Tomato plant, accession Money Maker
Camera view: horizontal (90 deg, fisheye); turntable rotation: 0 degrees
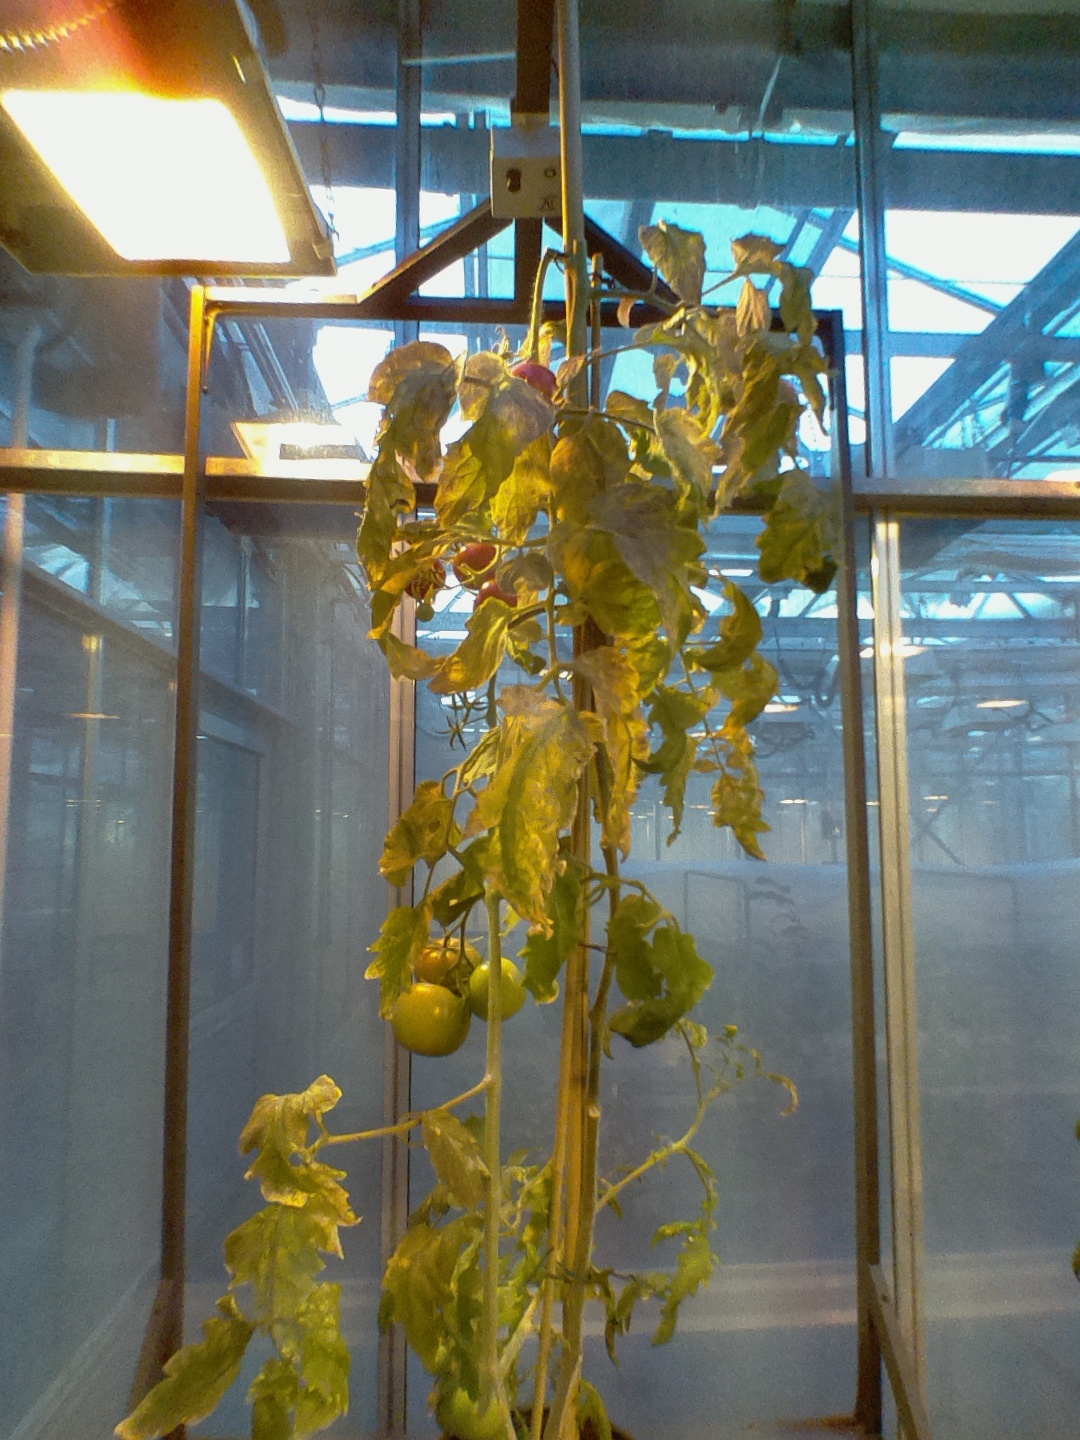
BBCH growth stage 87: 70%-80% of fruits show typical fully ripe color